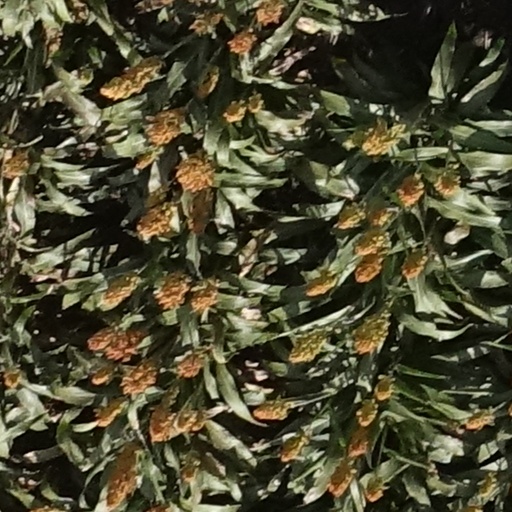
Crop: sorghum